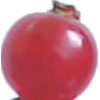
Label: redcurrant